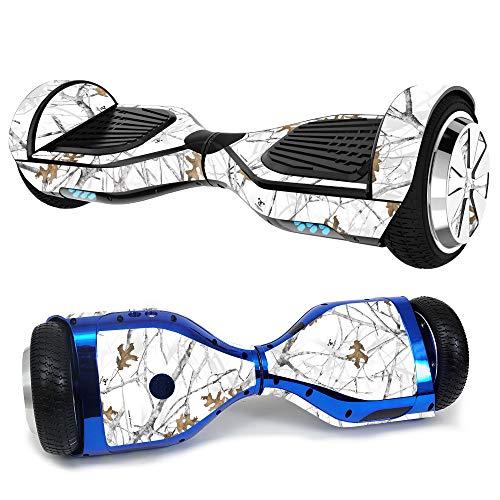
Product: MightySkins Skin Compatible with Hover-1 H1 Hoverboard Scooter - Conceal Snow | Protective, Durable, and Unique Vinyl Decal wrap Cover | Easy to Apply, Remove, and Change Styles | Made in The USA
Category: Sports & Outdoors | Outdoor Recreation | Skates, Skateboards & Scooters | Scooters & Equipment | Accessories
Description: SET THE TREND: Show off your own unique style with Mighty Skins for your Hover-1 Ultra Hover board Scooter Don’t like the Conceal Snow skin We have hundreds of designs to choose from, so your Hover-1 Ultra Hover board Scooter will be as unique as you are.
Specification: ProductDimensions:13x0.1x12inches|ItemWeight:0.16ounces|ShippingWeight:0.96ounces|ASIN:B07JQ53K1Z|Itemmodelnumber:HOVH1-ConcealSnow